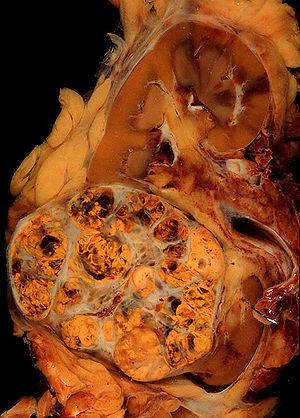
Carcinome de 8 cm du pôle inférieur d'un rein montrant une prolongation au-delà de la surface corticale, mais sans infiltration dans le tissu adipeux périnéphrotique.
Le cancer du rein est un cancer relativement rare, se développant à partir des cellules rénales.
Le carcinome à cellules claires du rein est un type de carcinome à cellules rénales du rein.